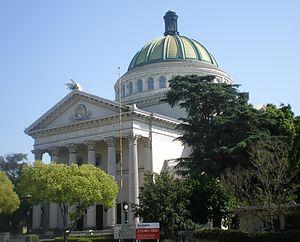
La Science chrétienne se définit elle-même comme la « Science du Christ ». Sa fondatrice, la théologienne autodidacte américaine Mary Baker Eddy, estime avoir redécouvert en 1866 les lois appliquées par Jésus dans la guérison des malades et la résolution des aléas de la vie, lois prétendument démontrables aujourd'hui. Son observation des guérisons et résolutions diverses obtenues sur la base de sa théorie en prouve, selon elle, la validité. Ainsi, la Science chrétienne est « chrétienne » en ce sens qu’elle repose sur les enseignements de Jésus de Nazareth, tels qu'exposés dans le Nouveau Testament. La Science chrétienne se veut une religion pratique permettant l'application de lois divines démontrables.